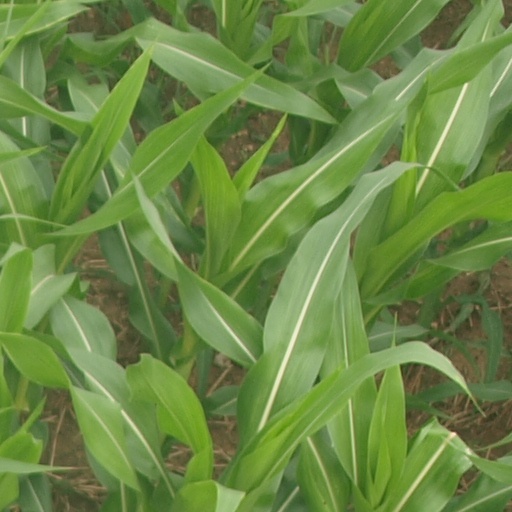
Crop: maize; corn